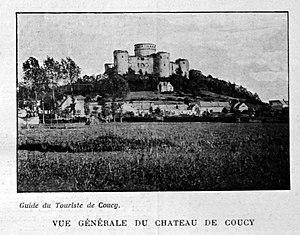
publié dans le ""Bulletin de l'œuvre des voyages scolaires""."
Le château de Coucy est un château fort, construit à partir du XIIIᵉ siècle, dont les vestiges se dressent sur la commune de Coucy-le-Château-Auffrique dans le département de l'Aisne en région Hauts-de-France.